Joyous Entry of 1356

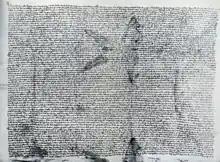
Original joyous entry of 1356

The Joyous Entry of 1356 is the charter of liberties granted to the burghers of the Duchy of Brabant by the newly-ascended Duchess Joanna and her husband Duke Wenceslaus. The document is dated 3 January 1356, (NS) and it is seen as the equivalent of Magna Carta for the Low Countries.